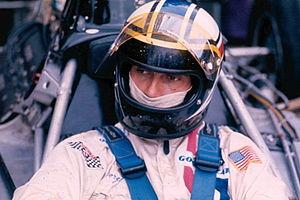
George Follmer est un ancien pilote automobile américain.